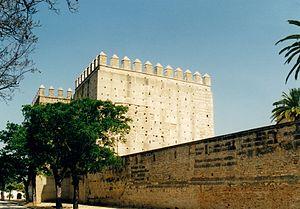
Espagne - Jerez de la Frontera - Alcazar almohade
Les Almohades constituent une dynastie musulmane berbère issue d'un mouvement religieux ascétique qui supplanta la dynastie berbère des Almoravides au Maghreb et dans la péninsule ibérique.